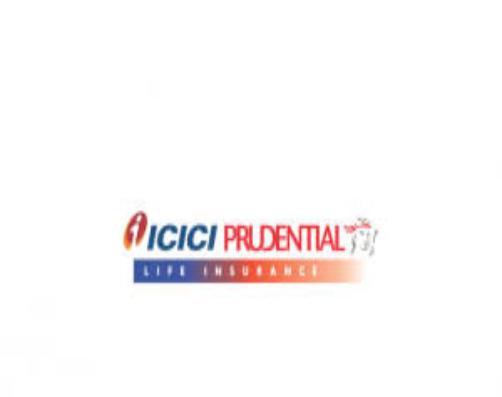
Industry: Others